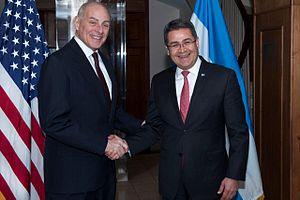
John Francis Kelly, né le 11 mai 1950 à Boston, est un général à la retraite et haut fonctionnaire américain. Secrétaire à la Sécurité intérieure des États-Unis à partir du 20 janvier 2017, il devient chef de cabinet de la Maison-Blanche le 31 juillet 2017. Il quitte ses fonctions le 2 janvier 2019.